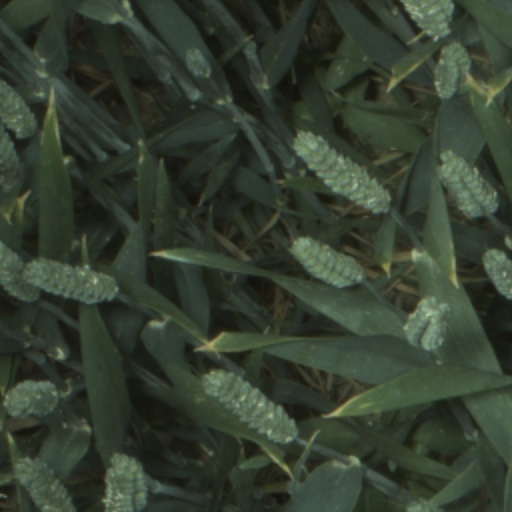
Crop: wheat